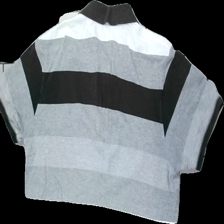
View: back
Type: T-shirt
Category: Men
Brand: Not in the list
Brand text on label: Gs sports
Colors: Grey, Black, White
Material: 100% Cotton
Pattern: Striped
Cut: Regular
Size: L
Season: All
Price range: <50
Recommended usage: Recycle
Description: Striped t-shirt with collar
Comment: washed out